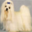
Label: dog